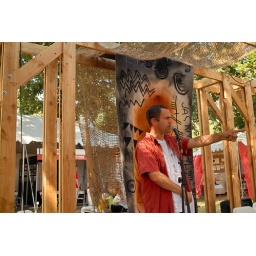
shot in auto white balance, changed to shade wb in SPP3.5.2 ...truer color, then minor edit of colorwheel